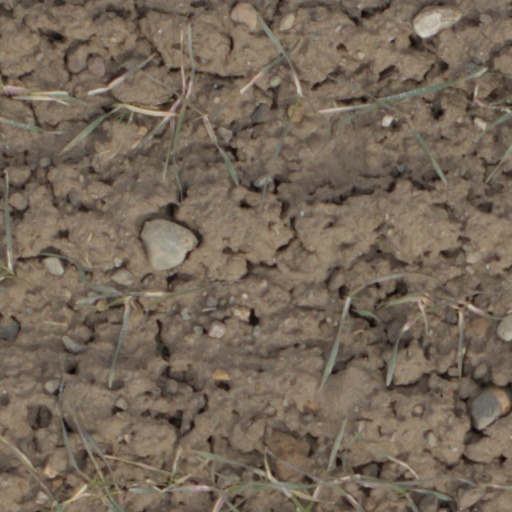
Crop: wheat